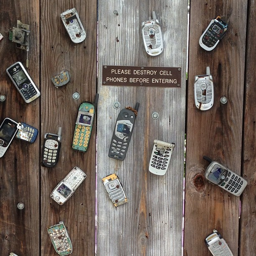
A sign asking to destroy cell phones surrounded by the remnants of broken cell phones.
A bunch of cellphones that are on a table.
A wooden fence with cell phones mounted to the side of it.
a wall with a no cell phone sign with broken cell phones around i
there are many phones laying on top of a table